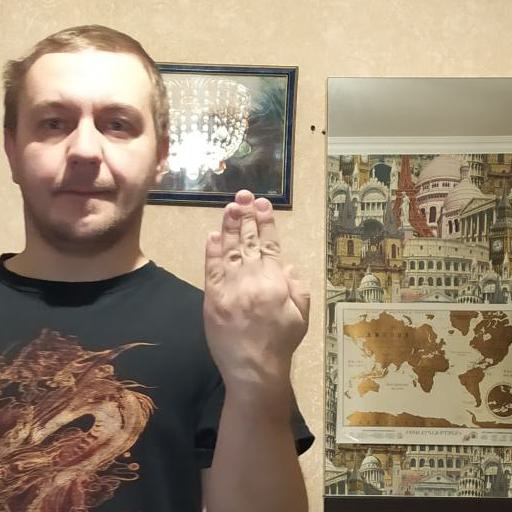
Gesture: stop_inverted